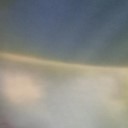
Label: Leaf_rust